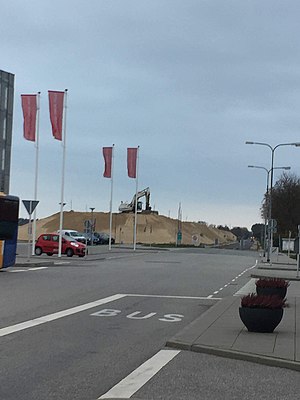
Aalborg Lufthavn Station
Aalborg Lufthavn Station under opførelsen i oktober 2018.
Aalborg Lufthavn Station er en kommende jernbanestation i Aalborg Lufthavn.